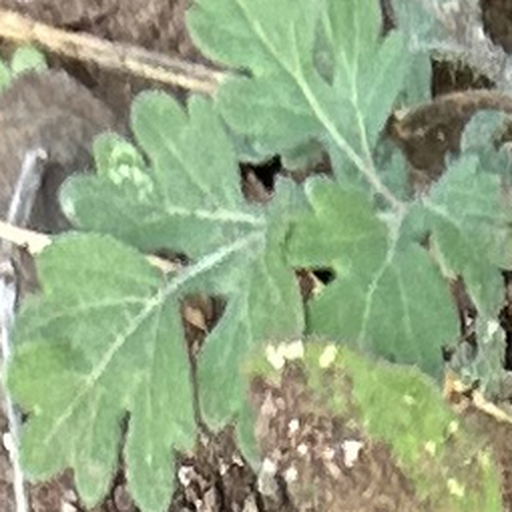
Weed species: Gajar_gavat_(Parthenium hysterophorus)